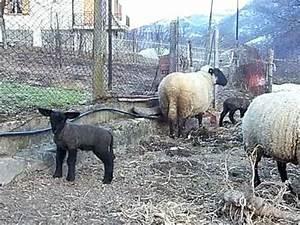
sheep